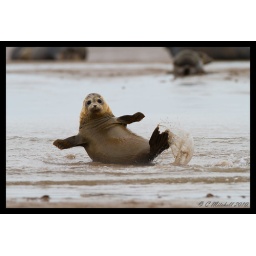
Seal Pup, just barged out of the way by a large male chasing a female